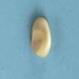
Maize quality: Good